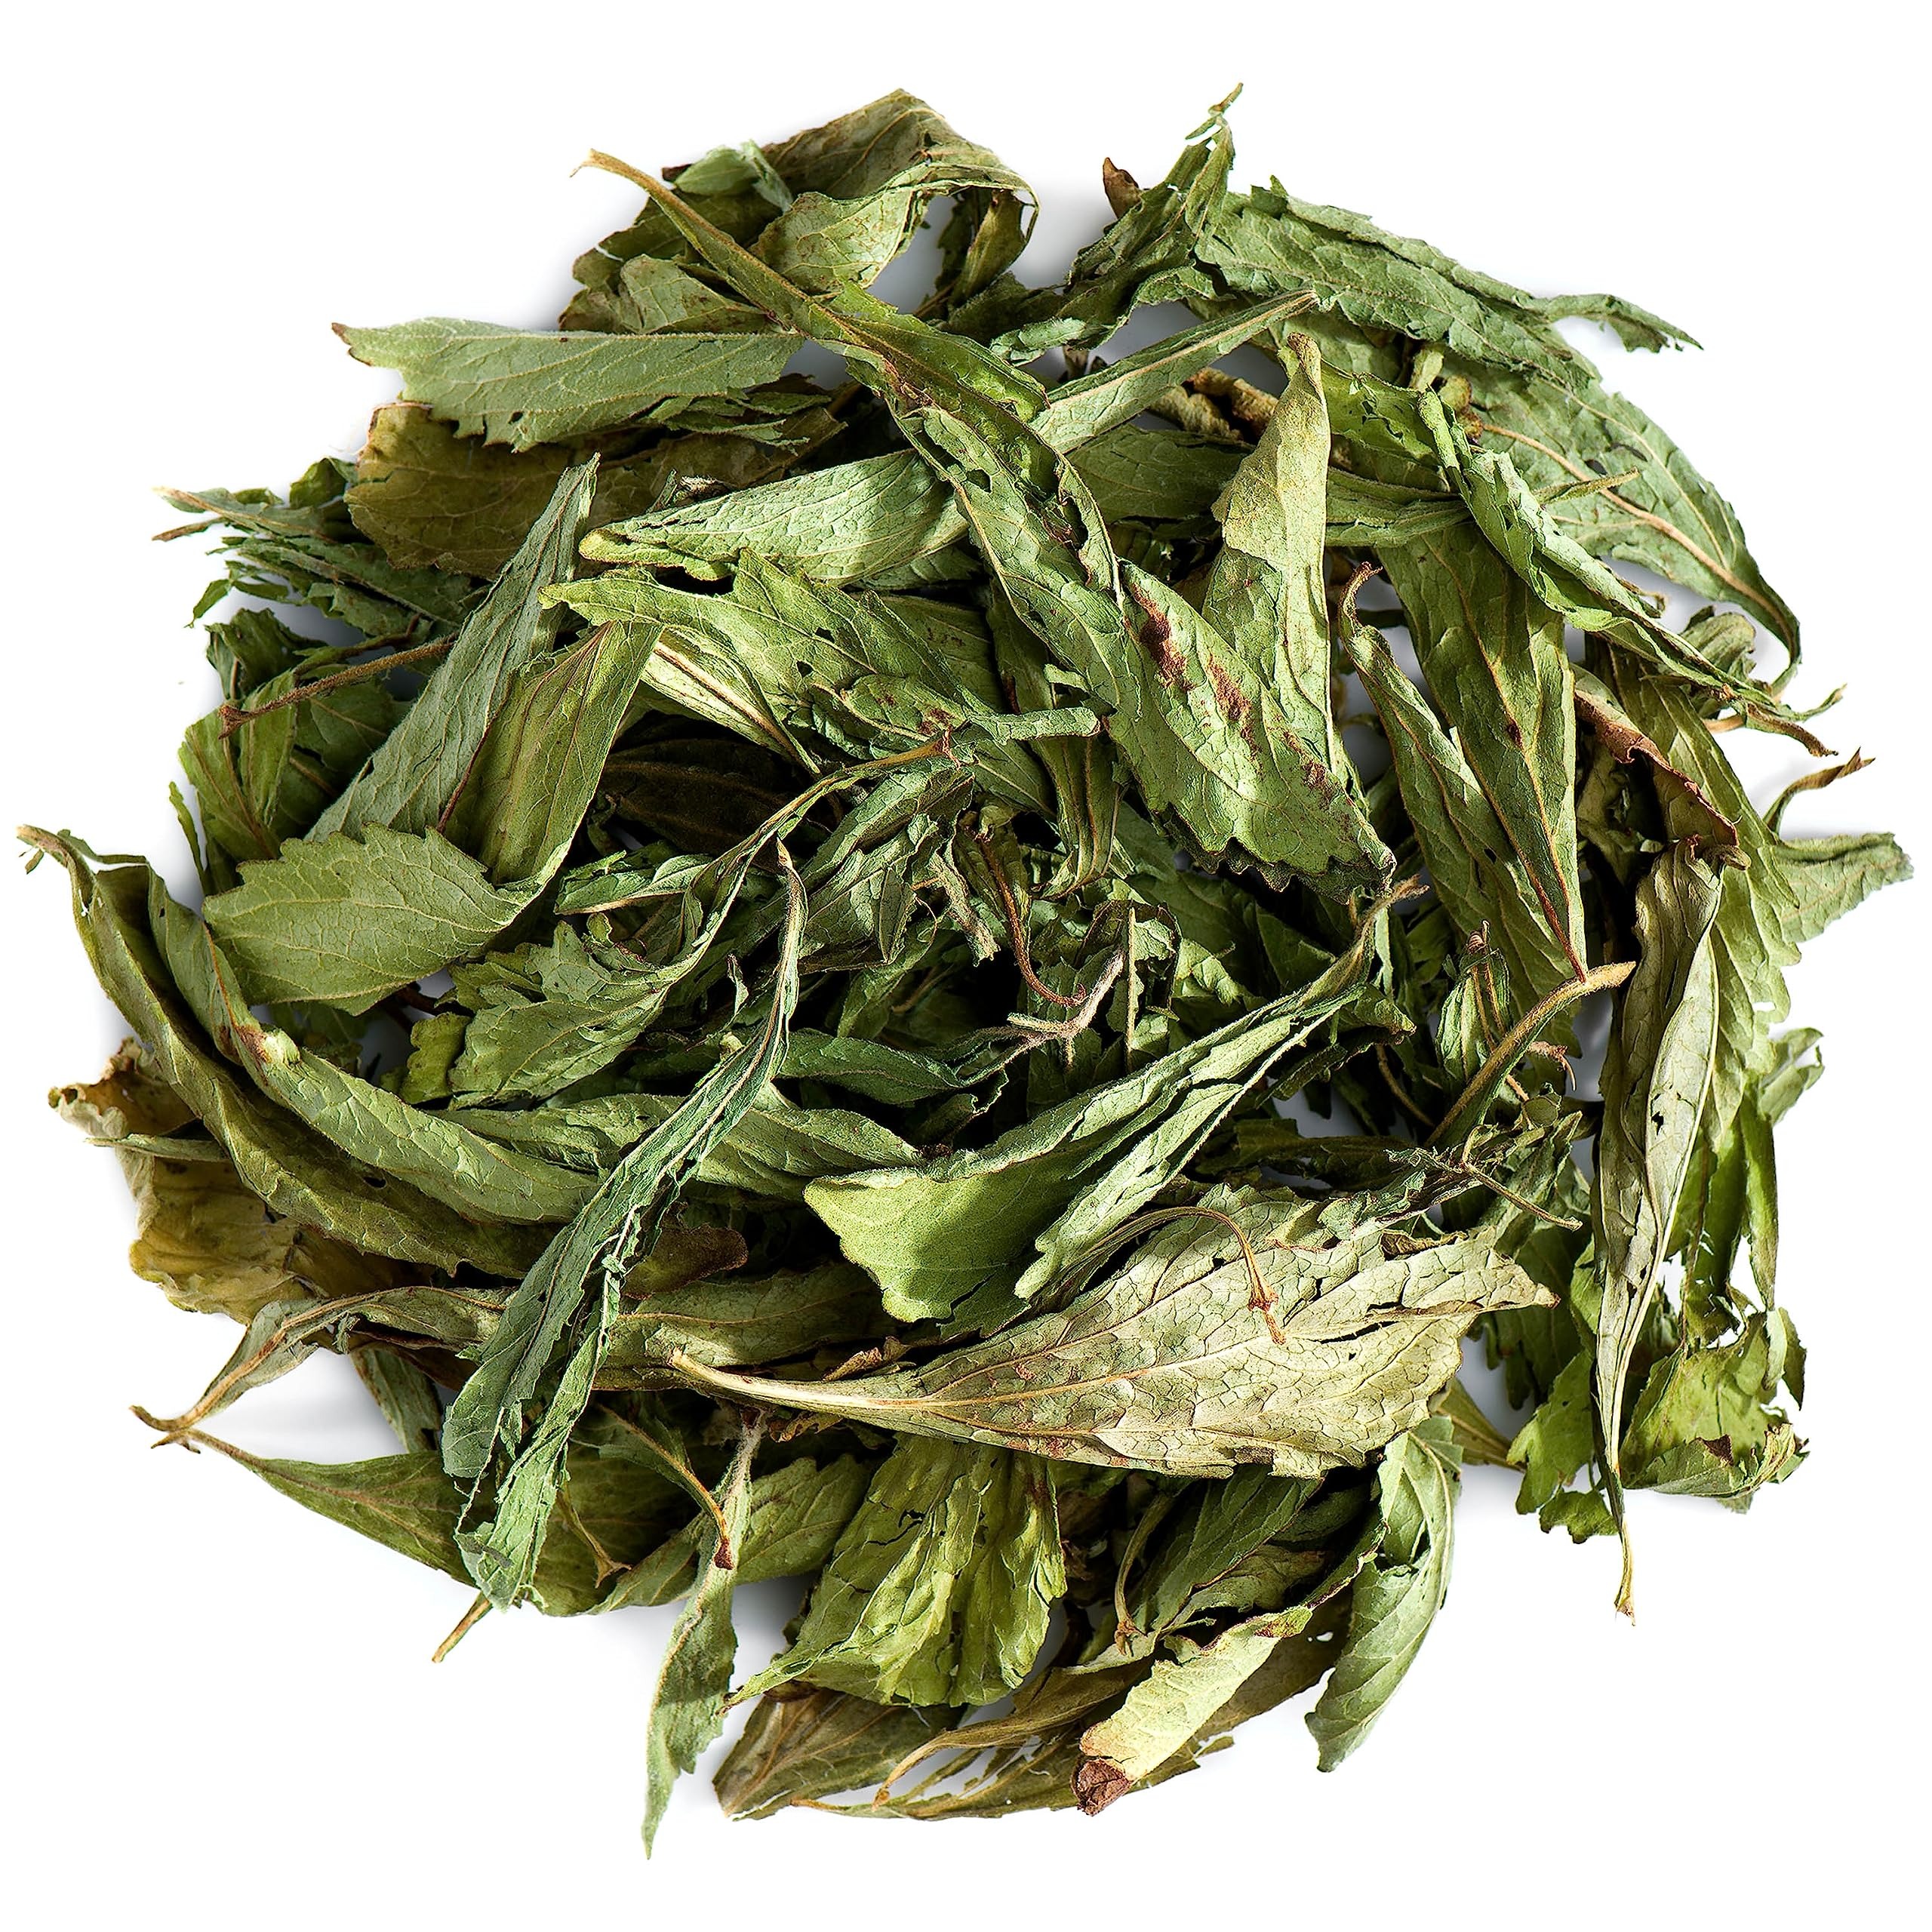
Item Name: Stevia Leaves Organic Dried - Stavia Leaf Stevia Leaf Dry Stevia Leaves Leaf Stevia Organic Stevia Leave
Bullet Point 1: Stevia Leaves are the source of stevia powder, one of the world's most popular sweeteners and sugar substitutes. As such, Stevia Leaves are intensely sweet, and often used to brew a sweet tea or to sweeten other beverages such as green tea.
Bullet Point 2: Stevia Leaves can be added to teas and smoothies, or used for a quick burst of sweetness that'll help you beat your cravings for unhealthy snacks, chocolate and sweets. The leaves actually contain very few calories, making it a great sugar alternative in cooking.
Bullet Point 3: Stevia is 200-300 times sweeter than sugar, and the leaves contribute hardly any calories or carbohydrates to your diet As such, many health-conscious consumers make sure they always have a handful of Stevia Leaves to hand.
Bullet Point 4: 100% natural and 100% Organic
Bullet Point 5: We strongly believe that the higher quality a product, the more benefits it brings - because it's loaded with the right substances. That's why we search around the world for the finest produce.
Product Description: Stevia Leaves are the source of stevia powder, one of the world's most popular sweeteners and sugar substitutes. As such, Stevia Leaves are intensely sweet, and often used to brew a sweet tea or to sweeten other beverages such as green tea. Stevia Leaves can be added to teas and smoothies, or used for a quick burst of sweetness that'll help you beat your cravings for unhealthy snacks, chocolate and sweets. The leaves actually contain very few calories, making it a great sugar alternative in cooking. Stevia is 200-300 times sweeter than sugar, and the leaves contribute hardly any calories or carbohydrates to your diet As such, many health-conscious consumers make sure they always have a handful of Stevia Leaves to hand. 100% natural and 100% Organic We strongly believe that the higher quality a product, the more benefits it brings - because it's loaded with the right substances. That's why we search around the world for the finest produce.
Value: 1.7637
Unit: Ounce

Price: 14.96